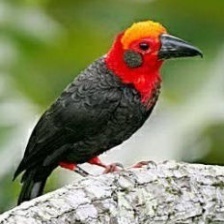
Species: BORNEAN BRISTLEHEAD
Scientific name: PITYRIASIS GYMNOCEPHALA